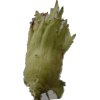
Label: peanut_shell_1x